Chevrolet Corvette (C3)

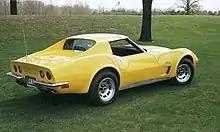
Only the 1973 Corvette Stingray Coupe retained previous rear styling

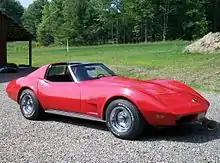
1974 Corvette Stingray Coupe front

The 1973 model year started Corvette's transformation from muscle to touring sports car. A Chevrolet advertisement headlined: "We gave it radials, a quieter ride, guard beams and a nose job." Indeed, redesigned body mounts and radial tires did improve Corvette's ride, and interior sound levels were reduced by 40%. The chrome rear bumper was essentially carried over from the previous year. However, the chrome blade front bumper was dropped for the federally required standard for a light-weight front bumper system with an inner transverse tube attached to the frame with two Omark-bolts-(special steel fasteners which absorbed energy when a forming die, pushed back by the bumper, was forced down their length), and an injection-molded polyurethane bumper cover. The urethane nose was chosen over Chevy's other alternative, a more protruding version of the previous metal bumper. The new urethane bumper assembly added to the front end.